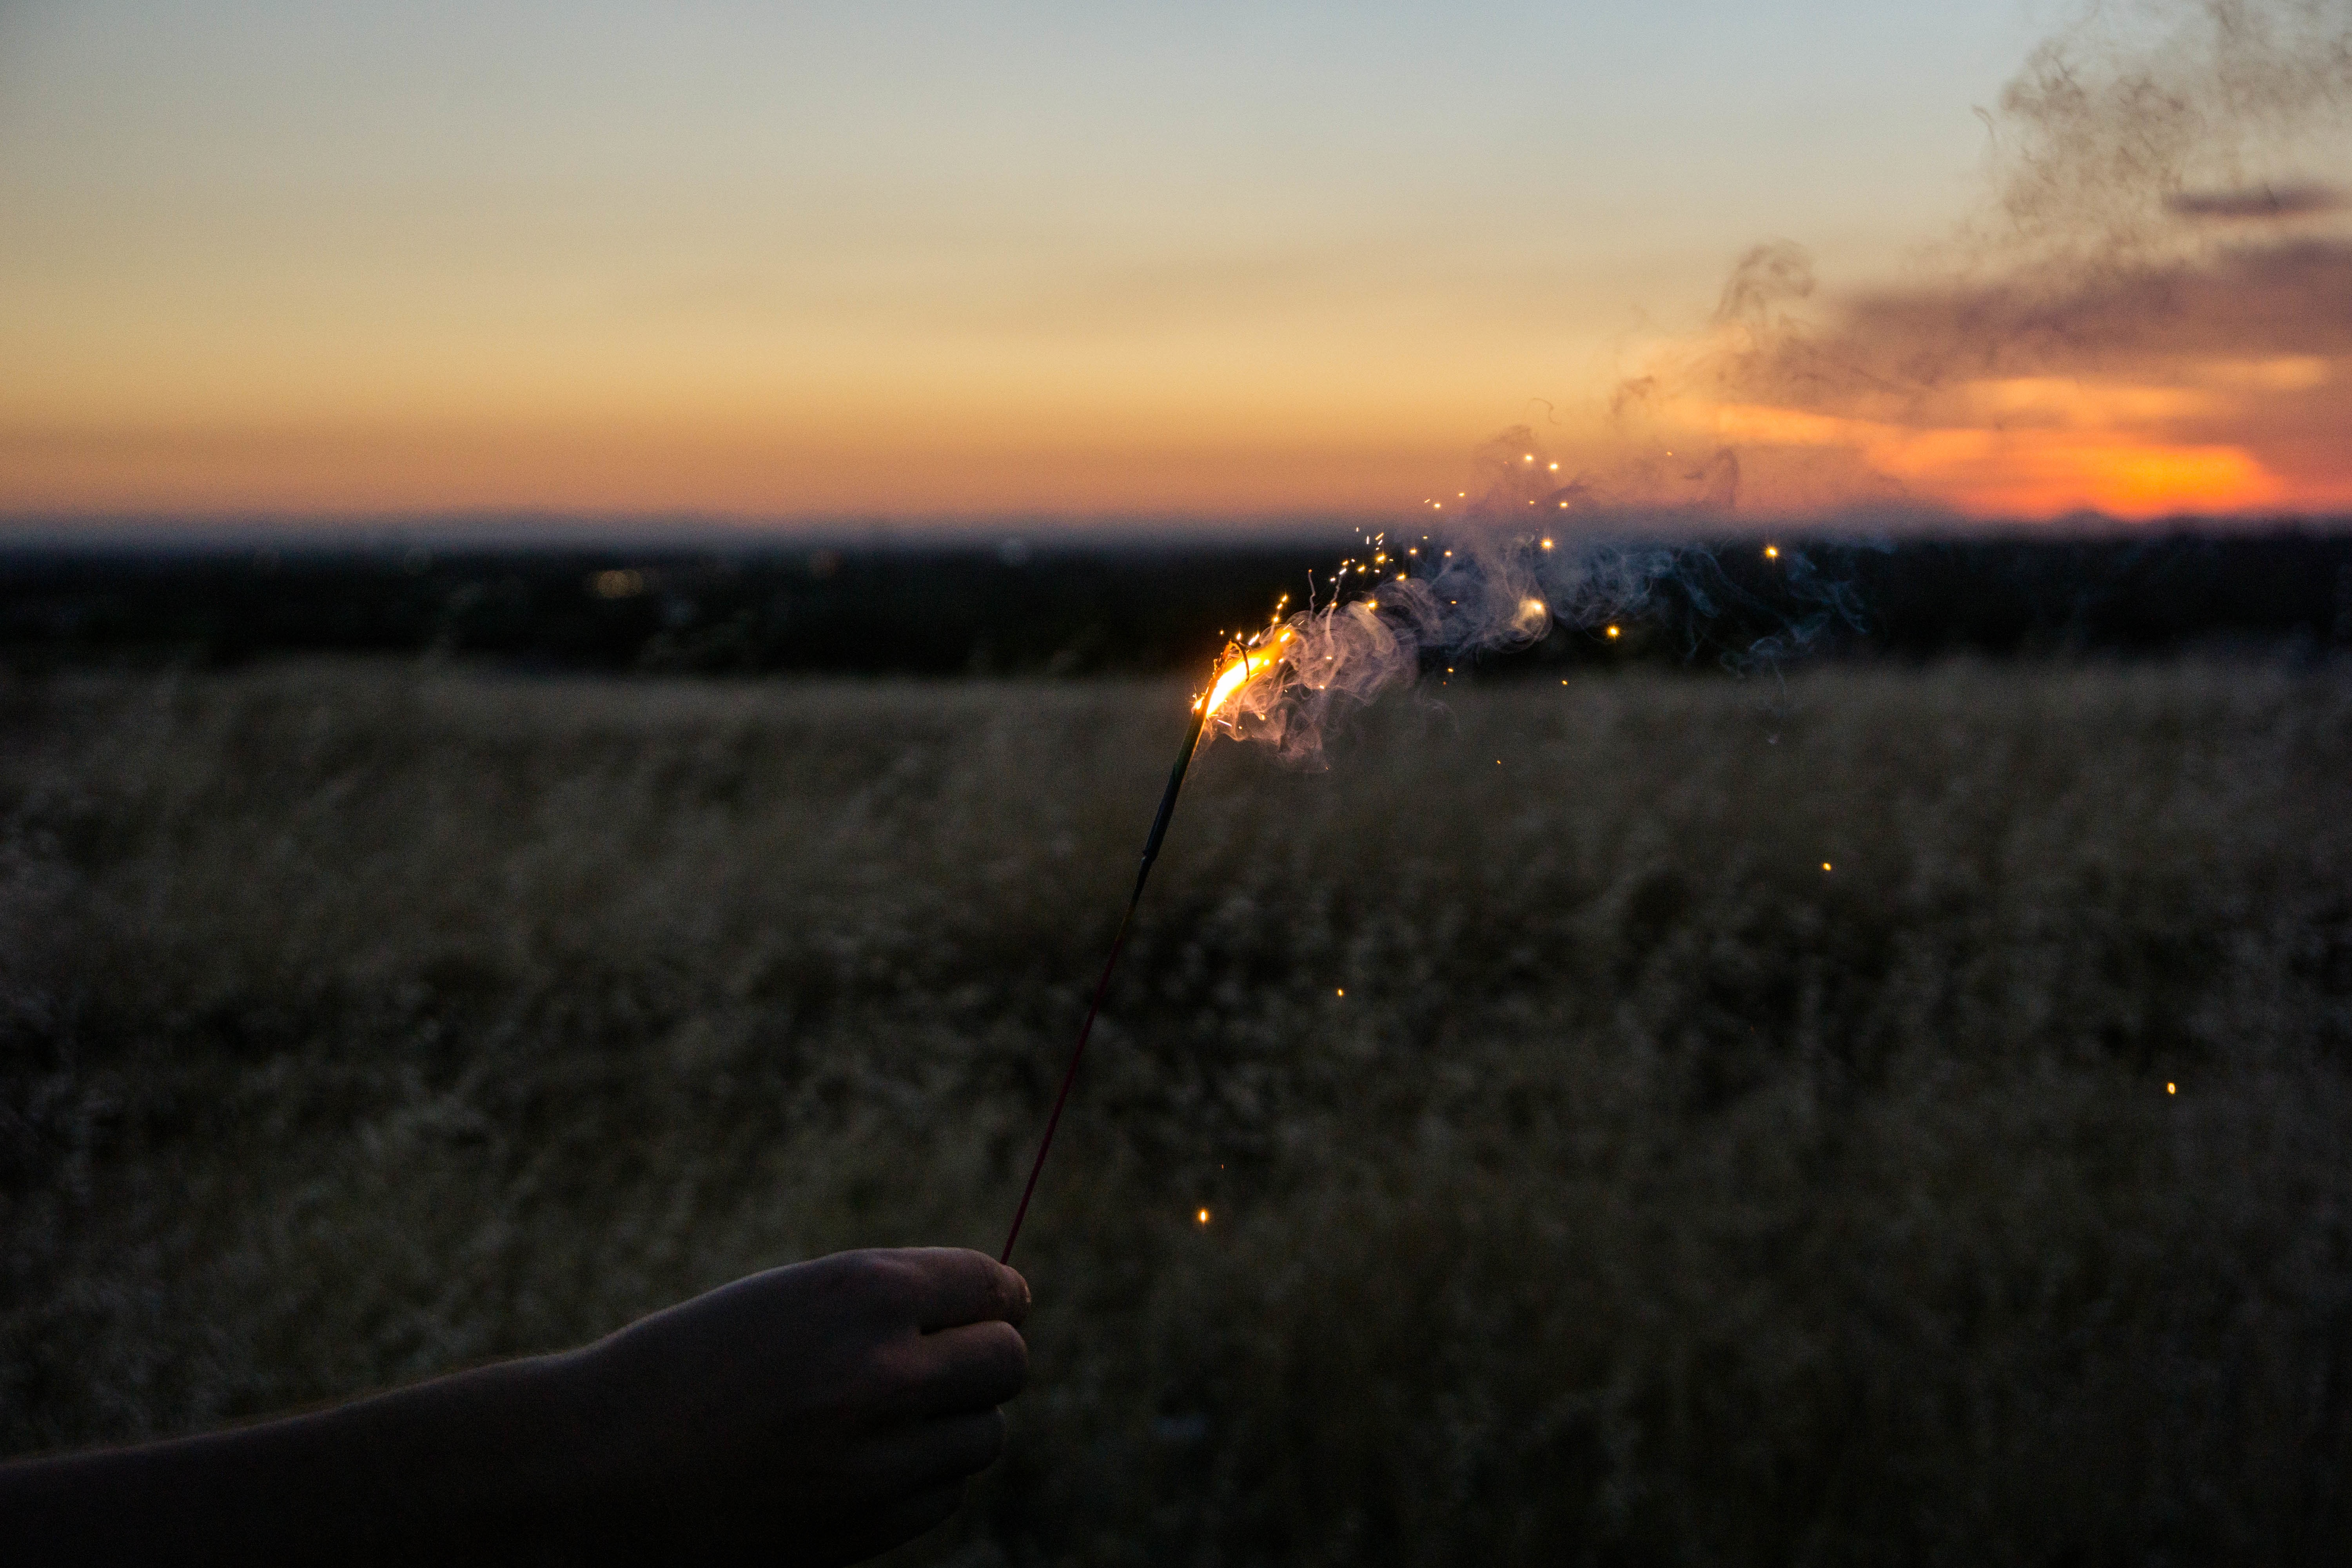
nature, light, cloud, sun, sunrise, sunset, sunlight, morning, dawn, dusk, evening, reflection, darkness, atmospheric phenomenon, atmosphere of earth